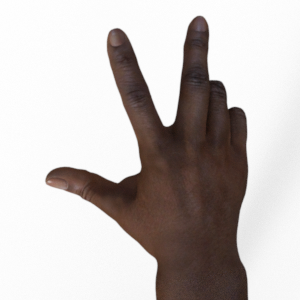
Label: scissors